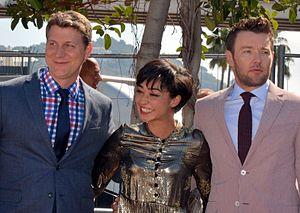
Présentation du film ""Loving"" au festival de Cannes
Loving est un film dramatique américano-britannique écrit et réalisé par Jeff Nichols et sorti en salles en 2016.